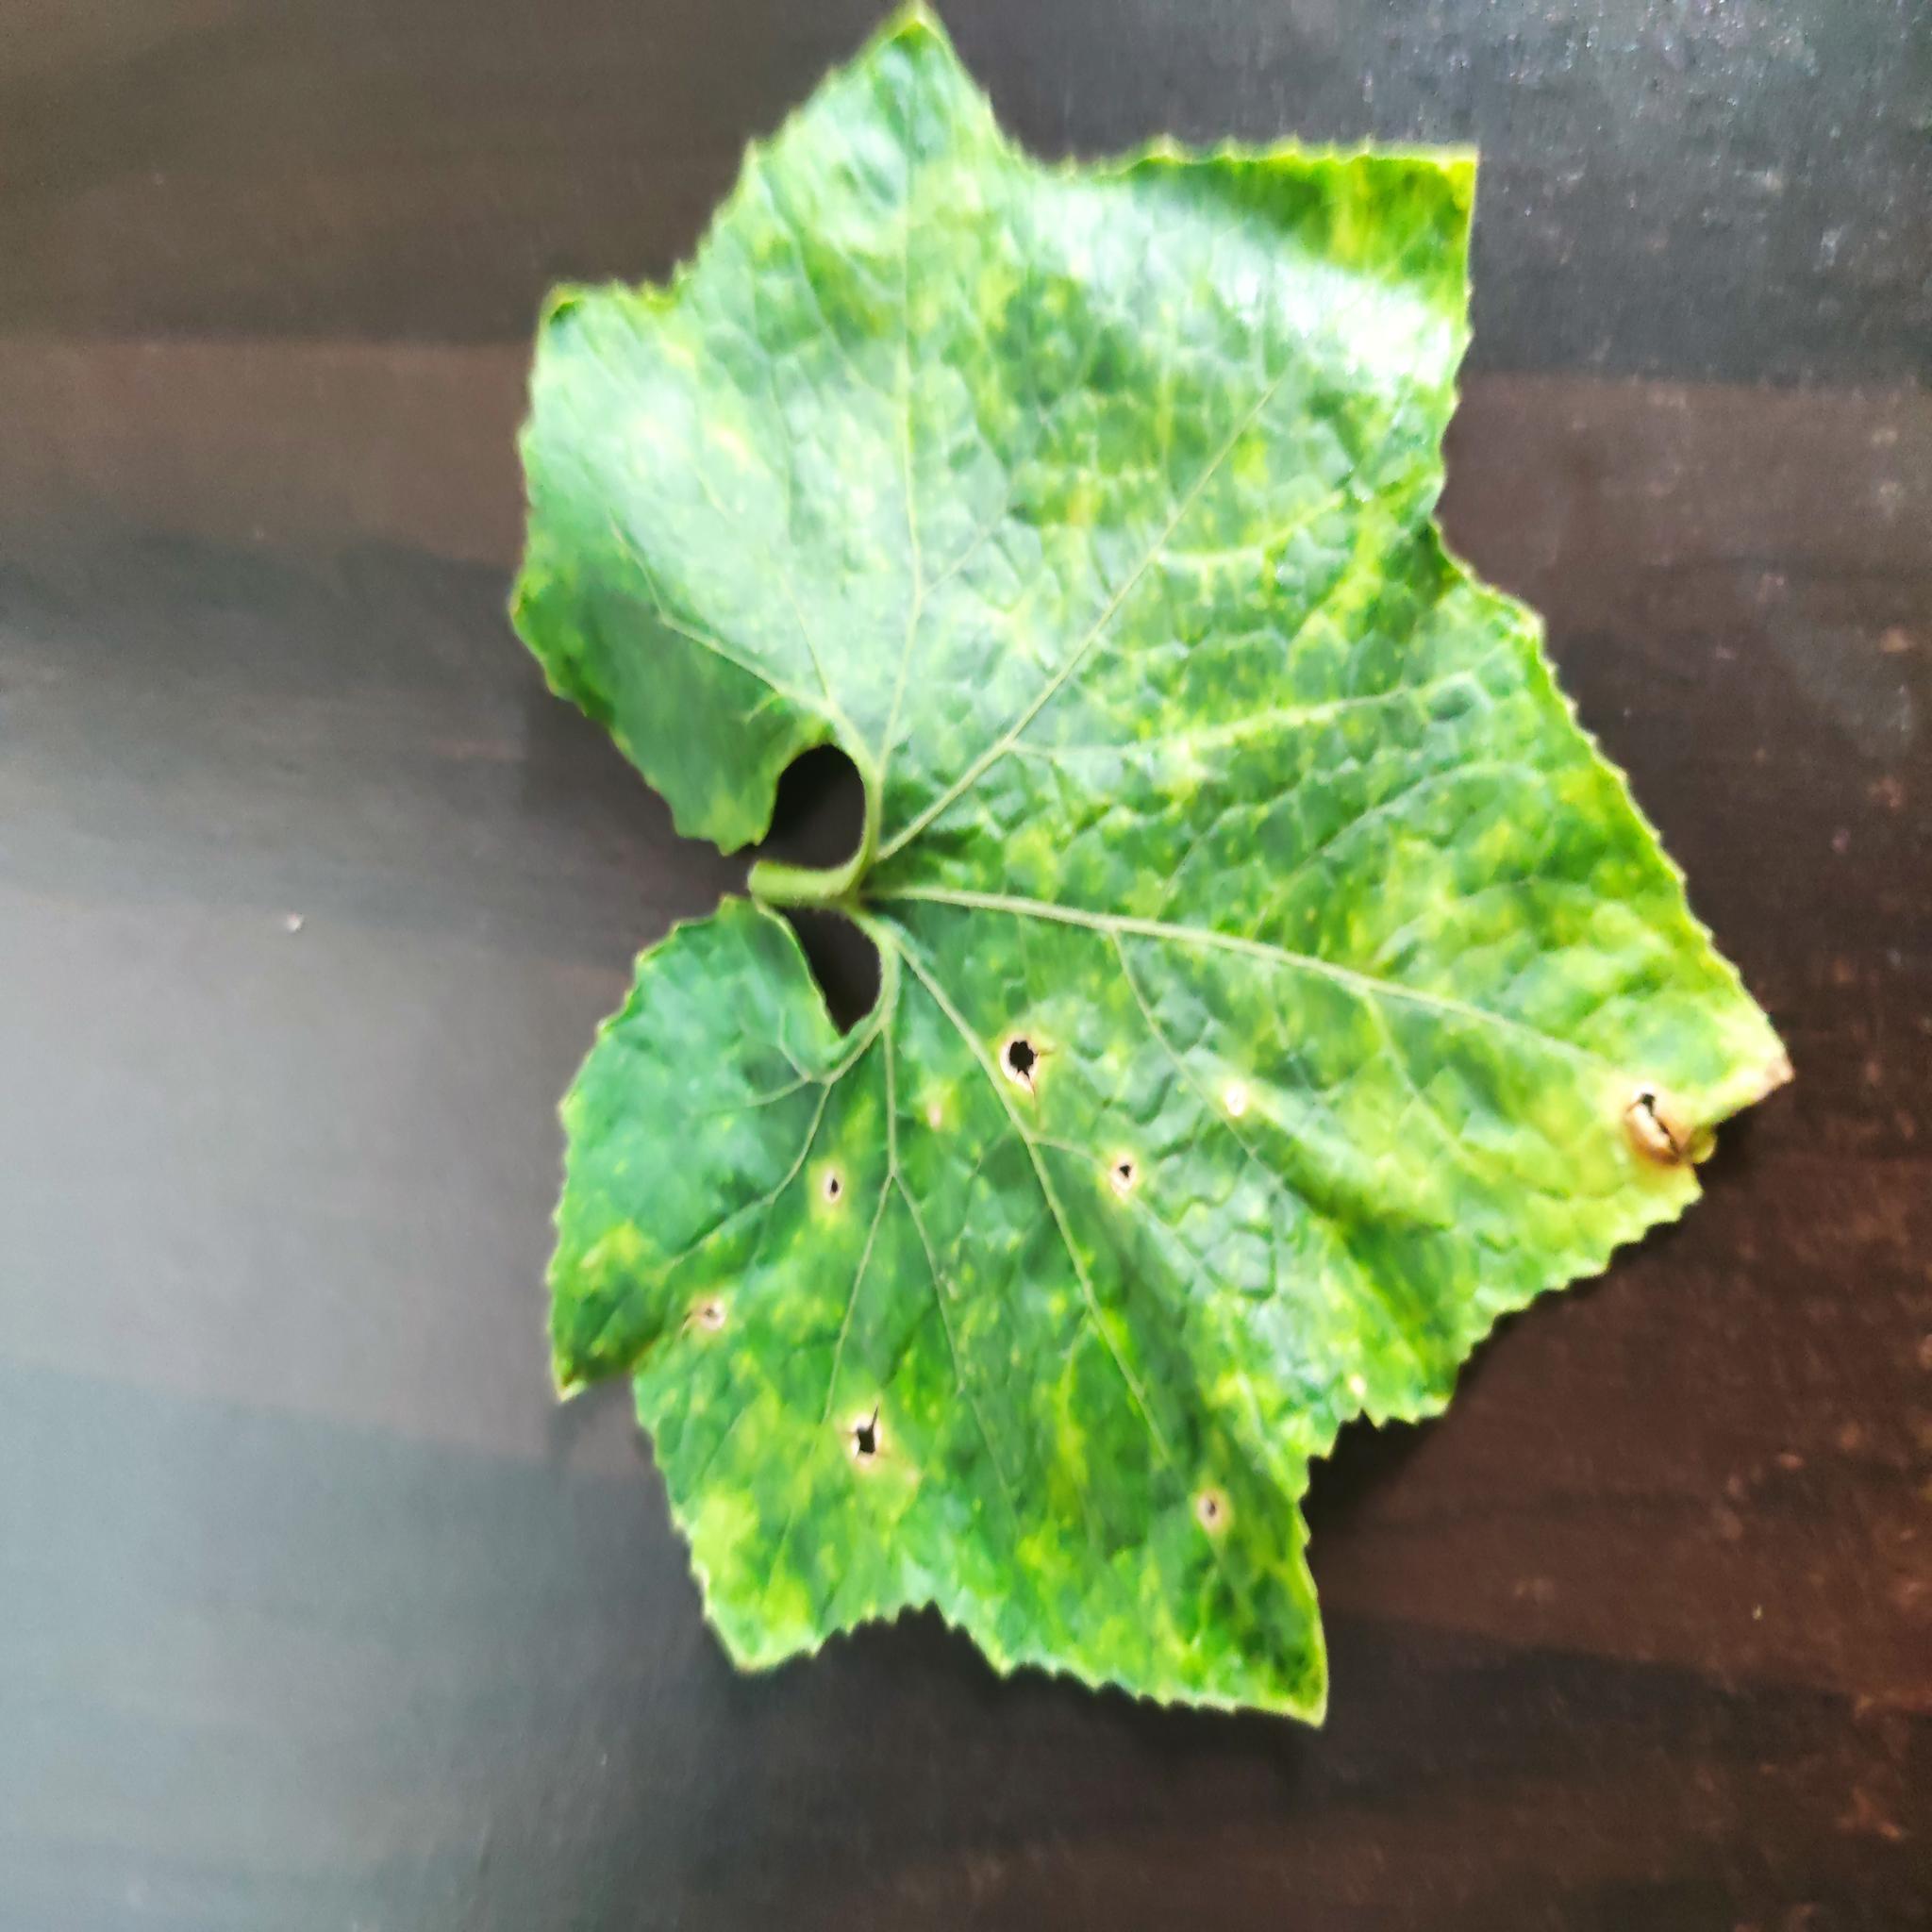
Label: Downy mildew